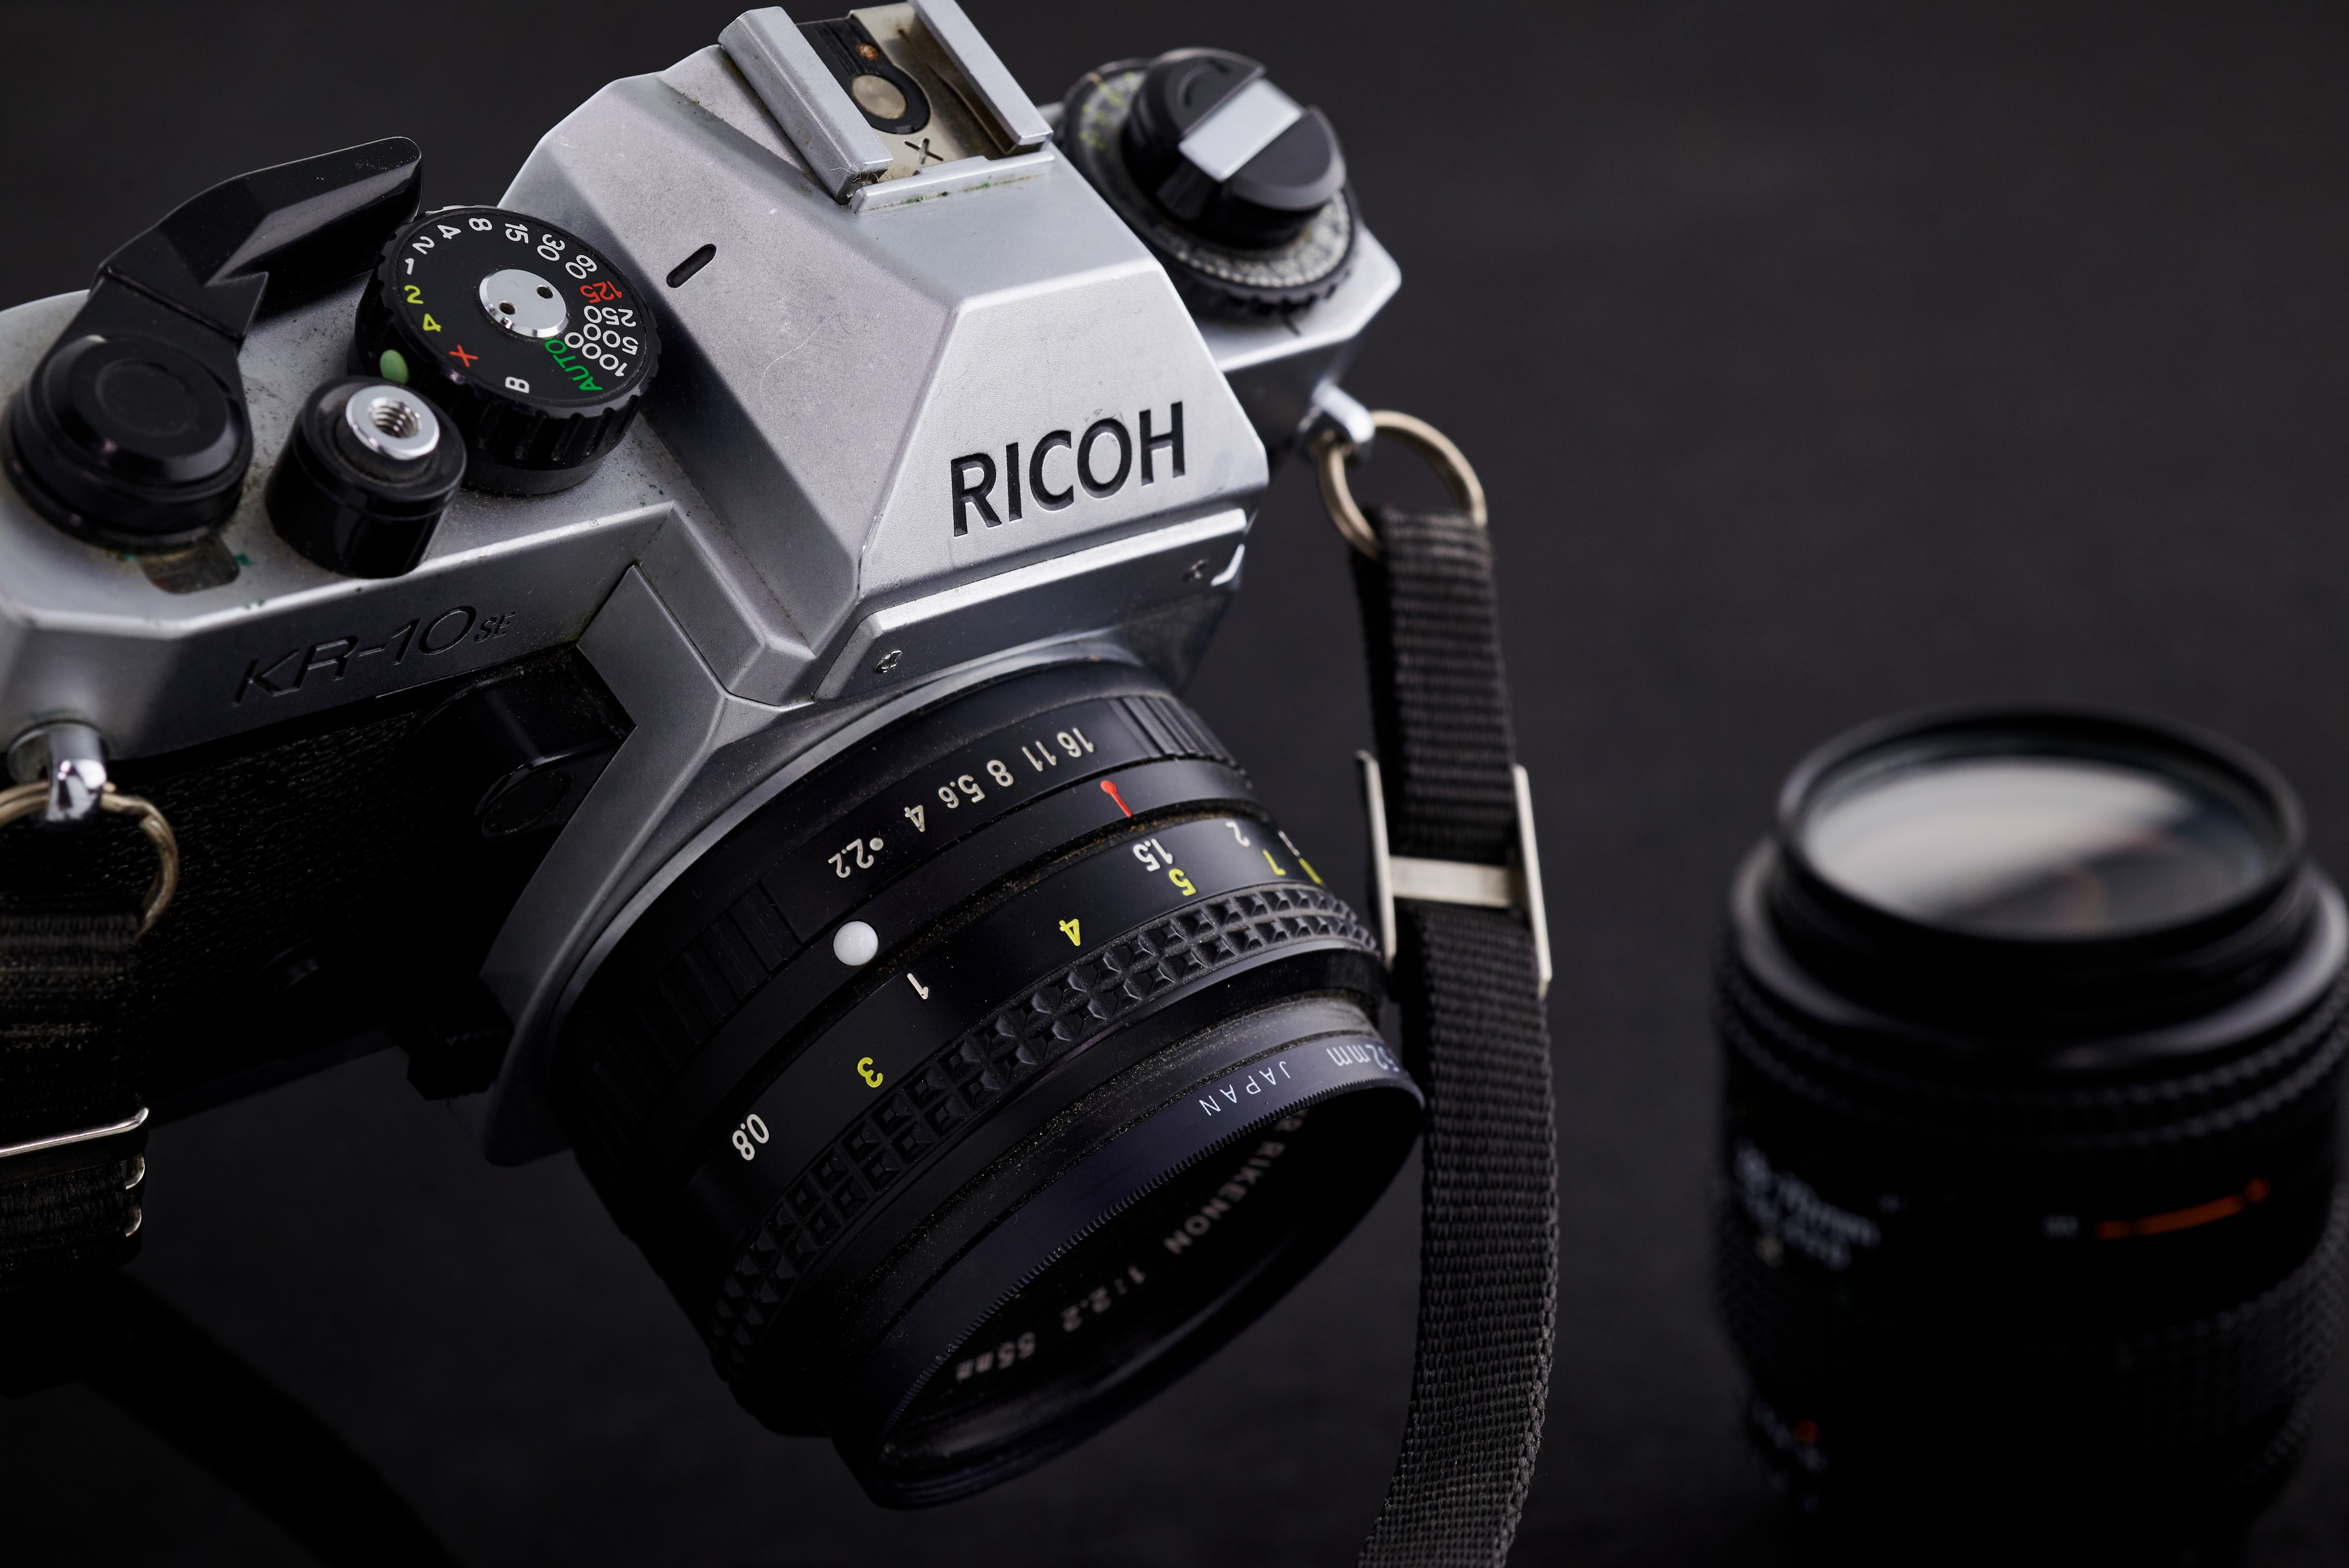
camera, camera lens, cameras optics, camera accessory, mirrorless interchangeable lens camera, single lens reflex camera, lens, digital camera, reflex camera, Point and shoot camera, digital slr, product, teleconverter, macro photography, photography, film camera, stock photography, electronics, lens hood, still life photography, shutter, flash photography